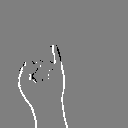
ASL letter: i